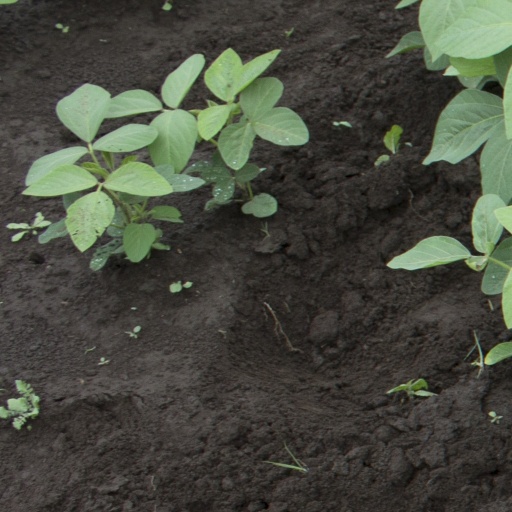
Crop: soybean